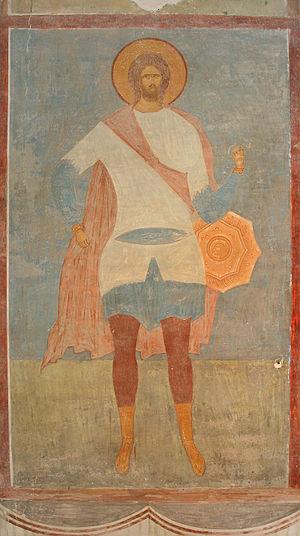
Dionysius, aussi connu sous les traductions de Dionisy, Dionissi ou Dionisius le Sage, Maître Denis, est un peintre russe iconographe, figure majeure de l'école de Moscou et connu pour ses nombreuses peintures d'icônes à la fin du XVᵉ siècle et au début du XVIᵉ siècle. Son style est quelquefois qualifié de « maniérisme moscovite ».
Le monastère de Ferapontov, dans l'oblast de Vologda, est considéré comme l'un des plus beaux exemples de l'art et de l'architecture médiévale russe, raison pour laquelle il est inscrit sur la liste du patrimoine mondial de l'UNESCO.
Nicétas le Goth est un chrétien martyr mort en 372, reconnu saint et vénéré par les catholiques et les orthodoxes.